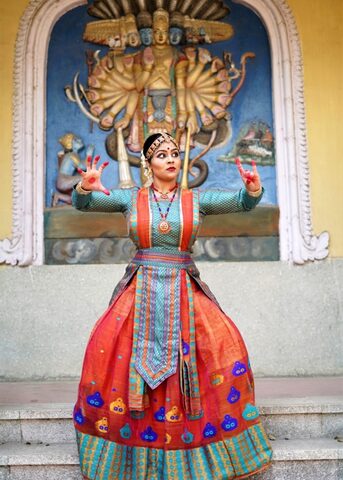
Dance form: sattriya